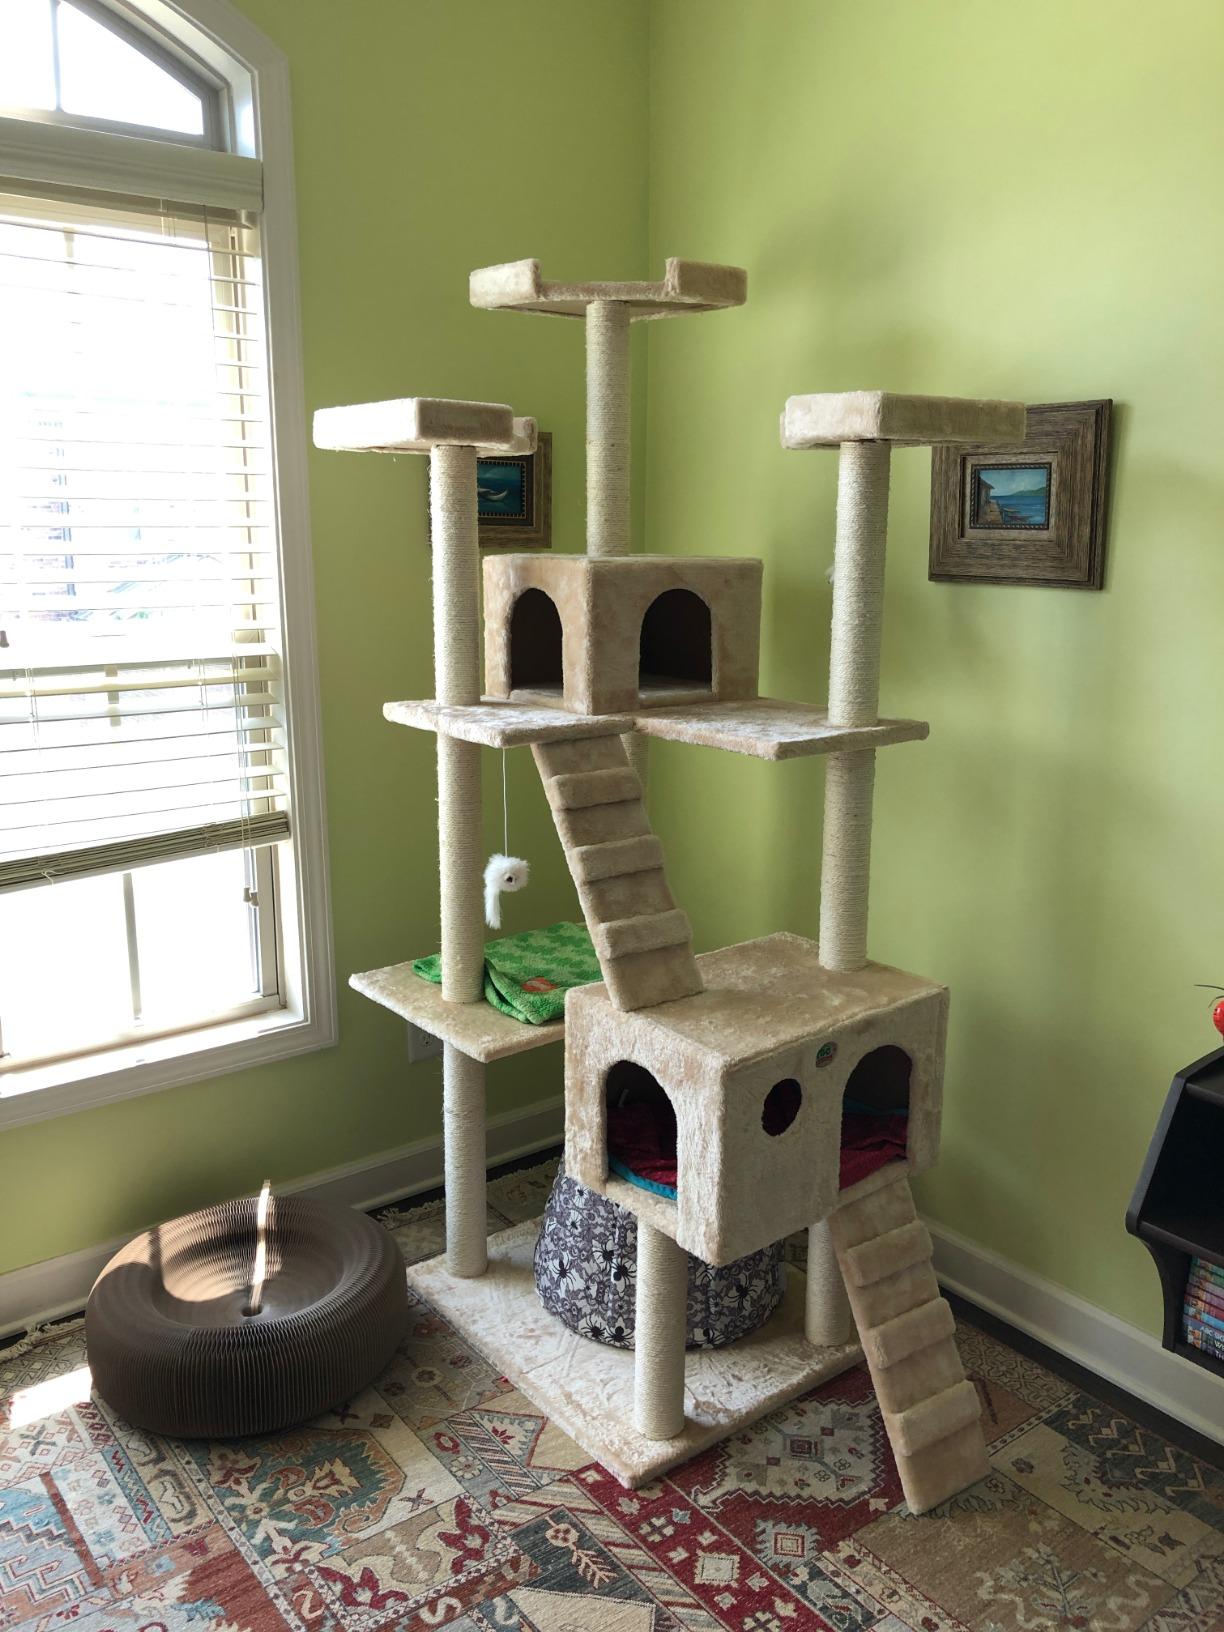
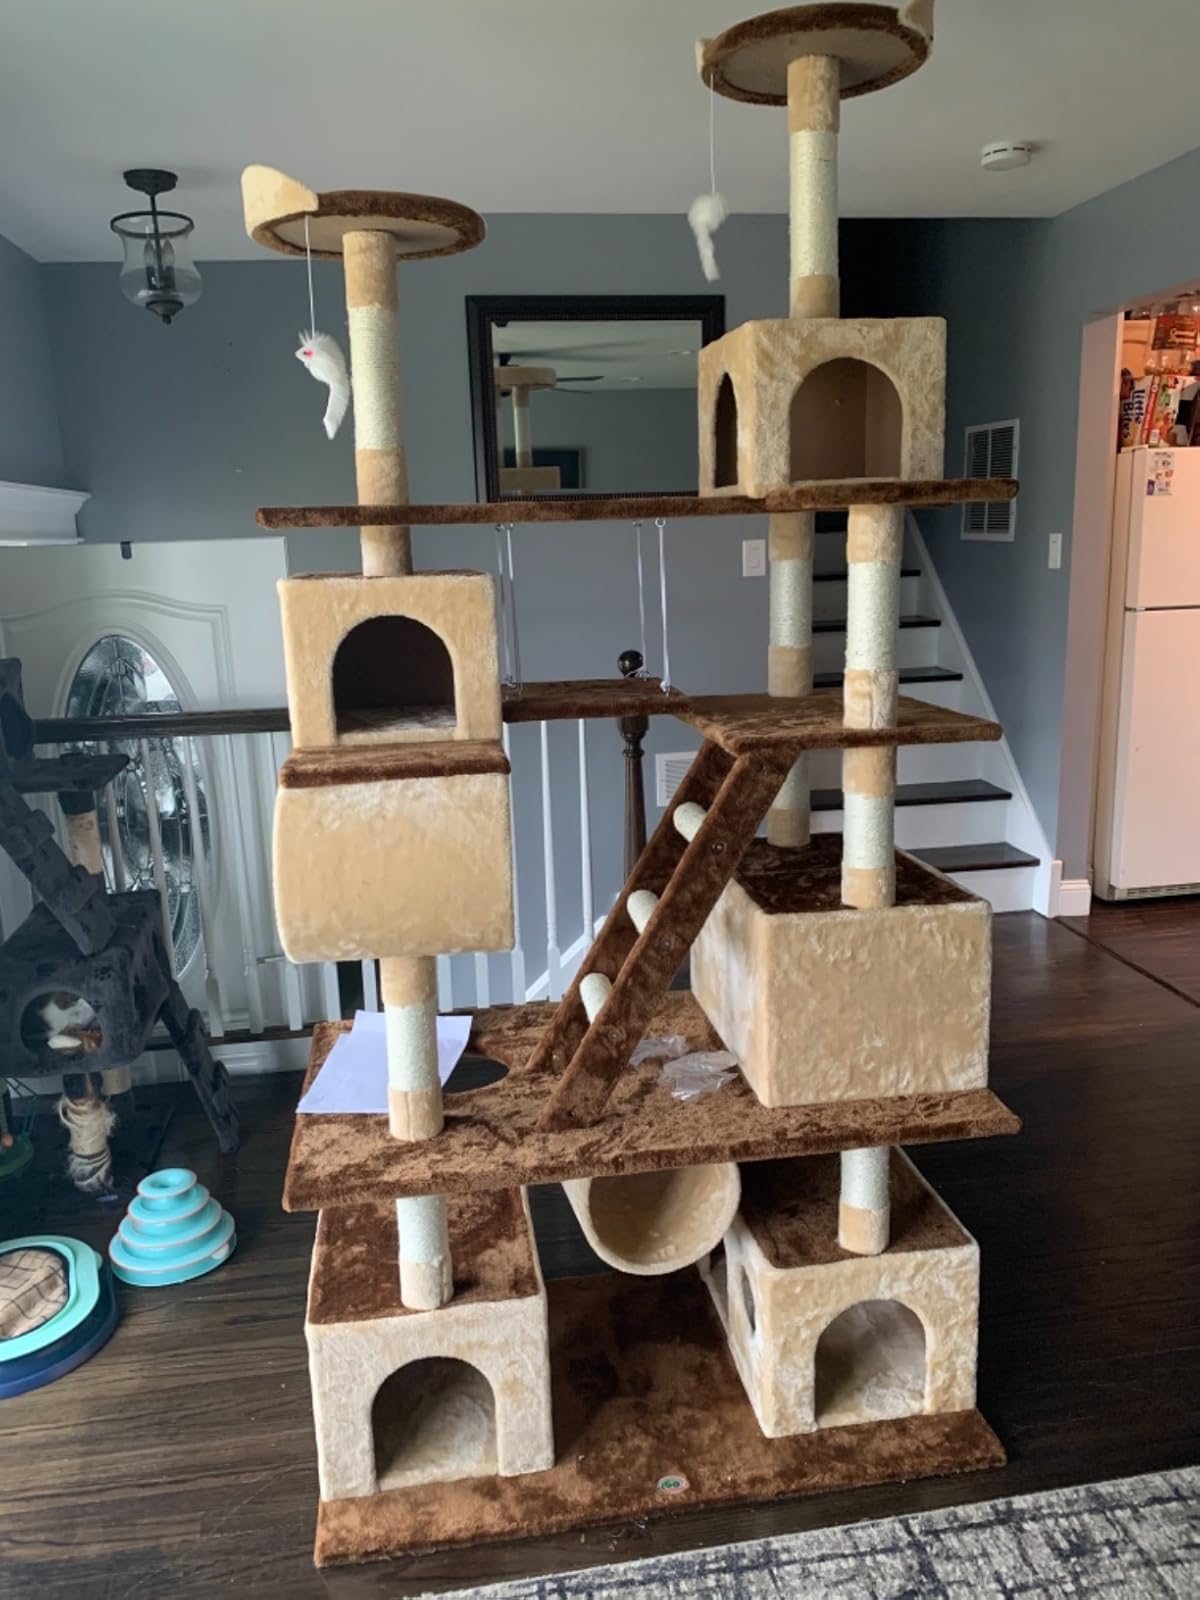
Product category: items_cat tree
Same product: no